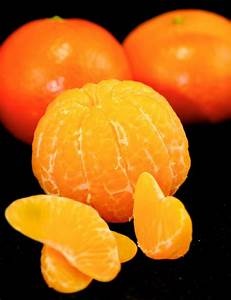
Label: mandarine